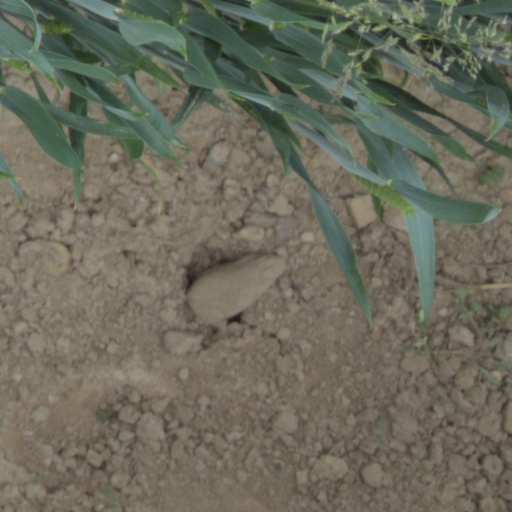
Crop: wheat